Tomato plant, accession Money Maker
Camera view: horizontal (90 deg, fisheye); turntable rotation: 120 degrees
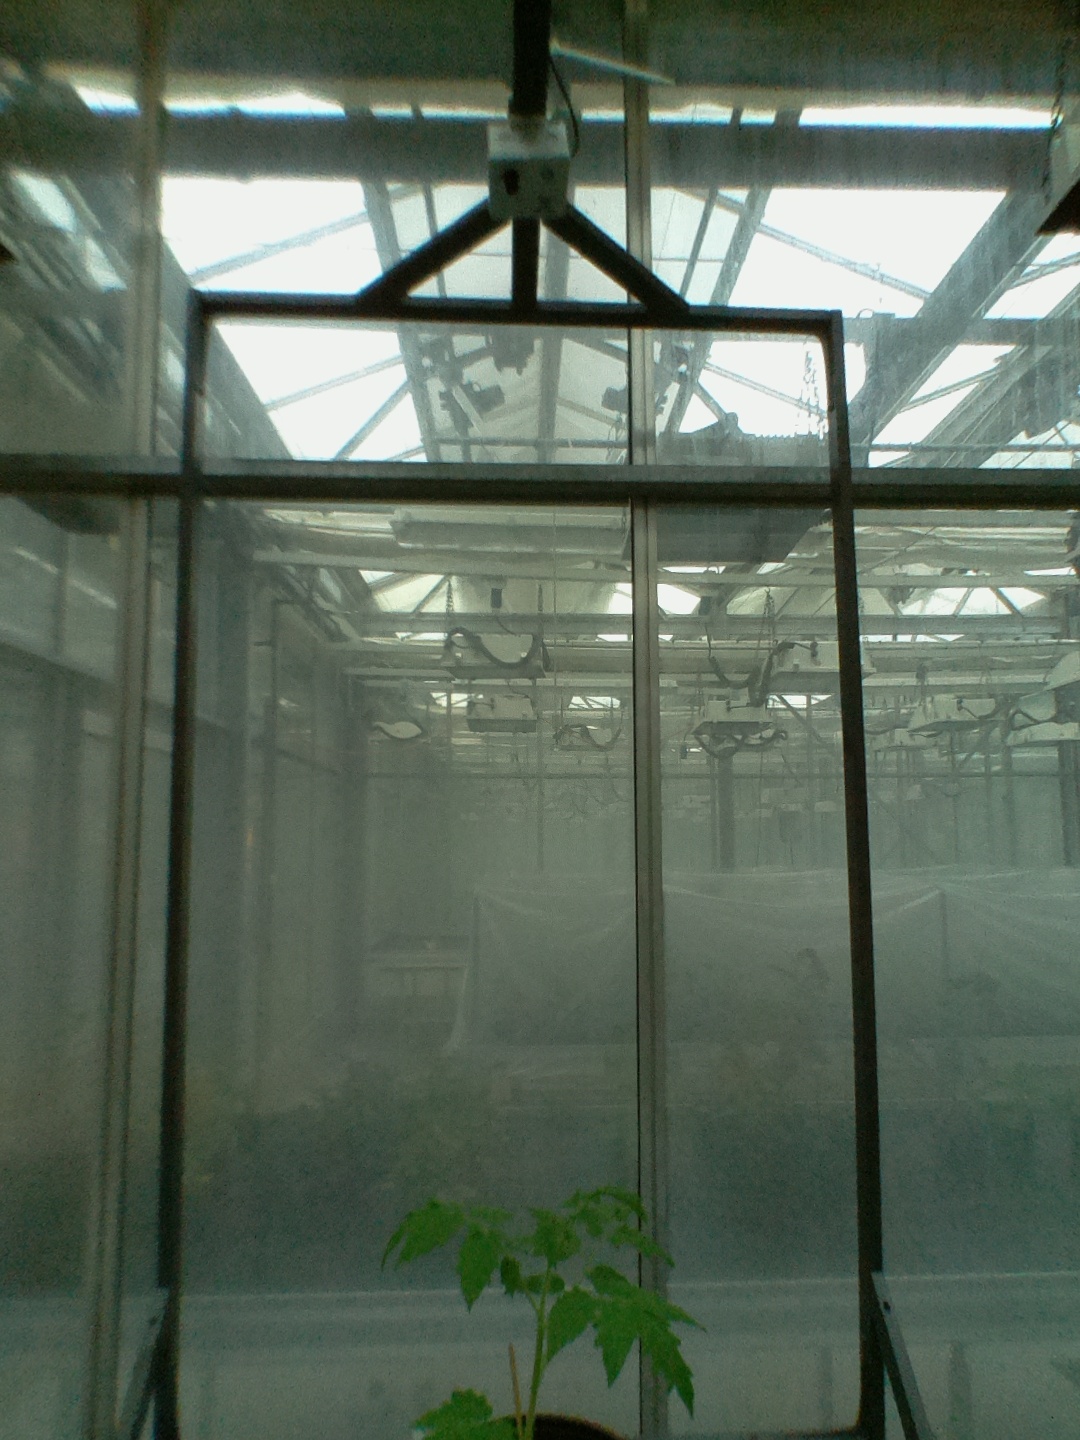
BBCH growth stage 13: 6 of true leaves visible